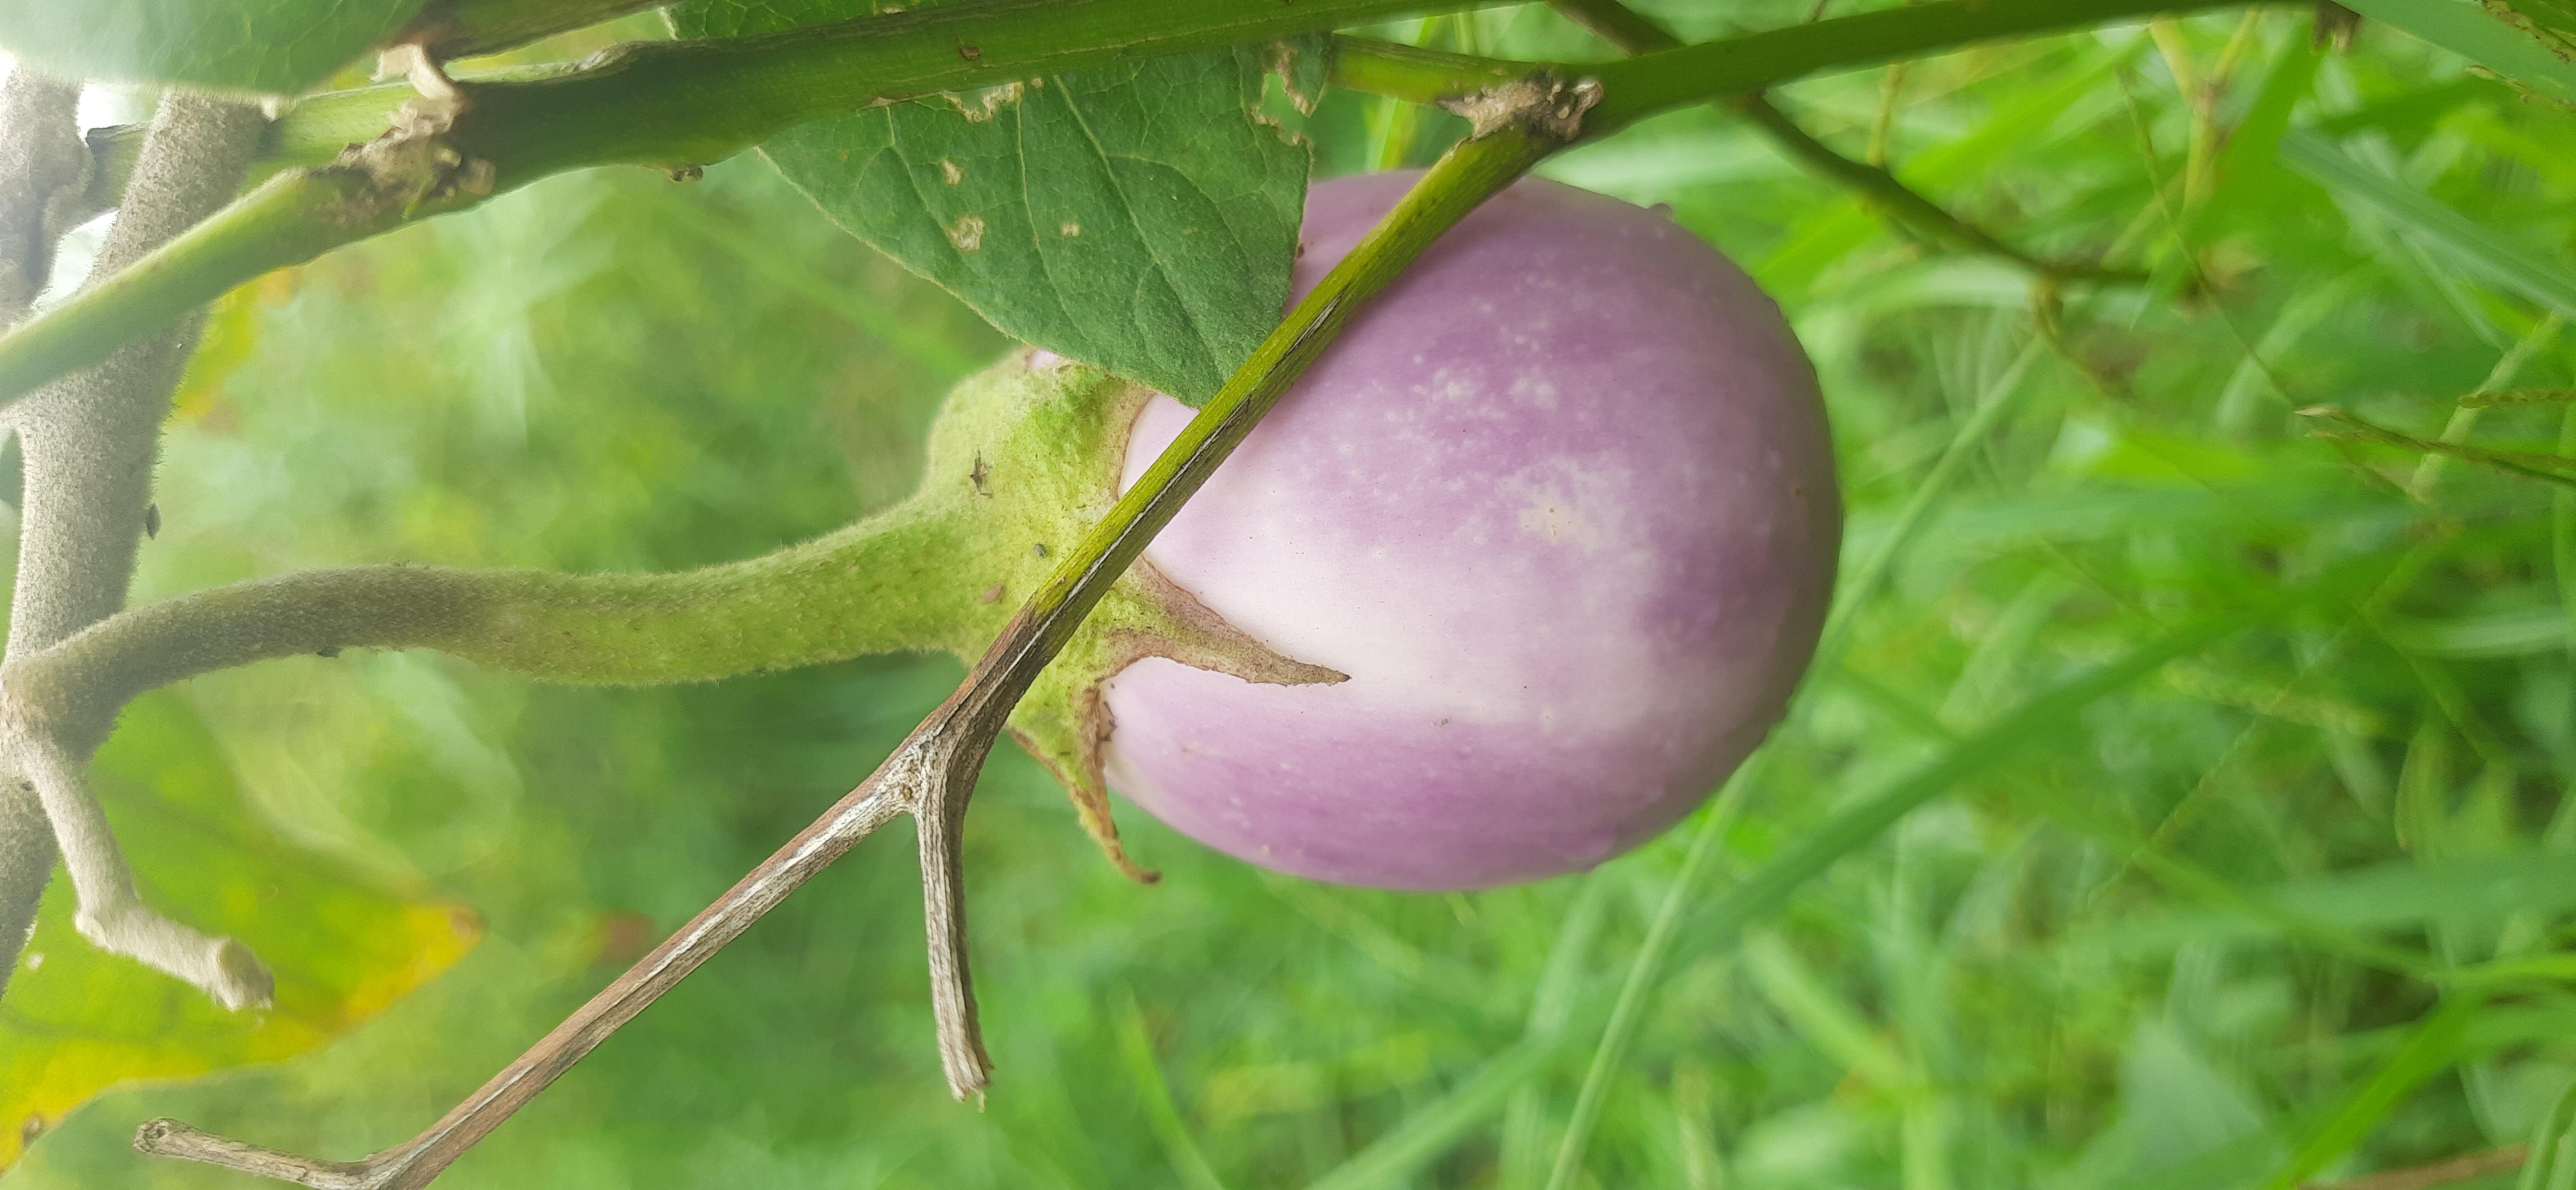
Label: Healty Brinjal